Roger Fitzhardinge

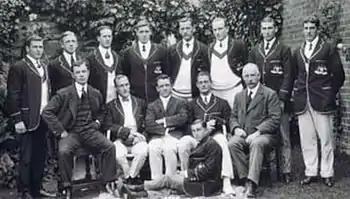
Fitzhardinge (seated 2nd from left) with the 1912 Aust Olympic VIII, incl reserves & selectors

Fitzhardinge competed for the Sydney Rowing Club and later served a term as the club's vice-president.